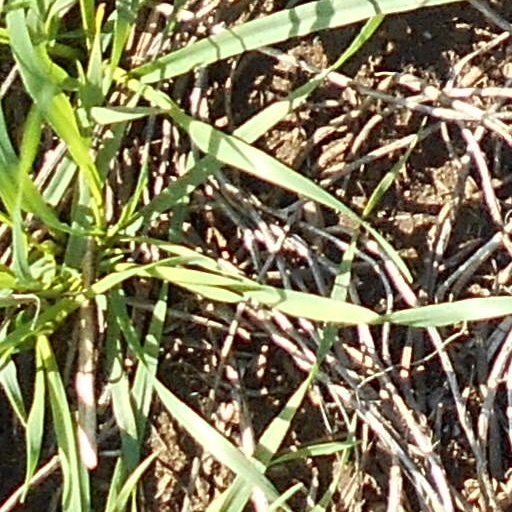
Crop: wheat